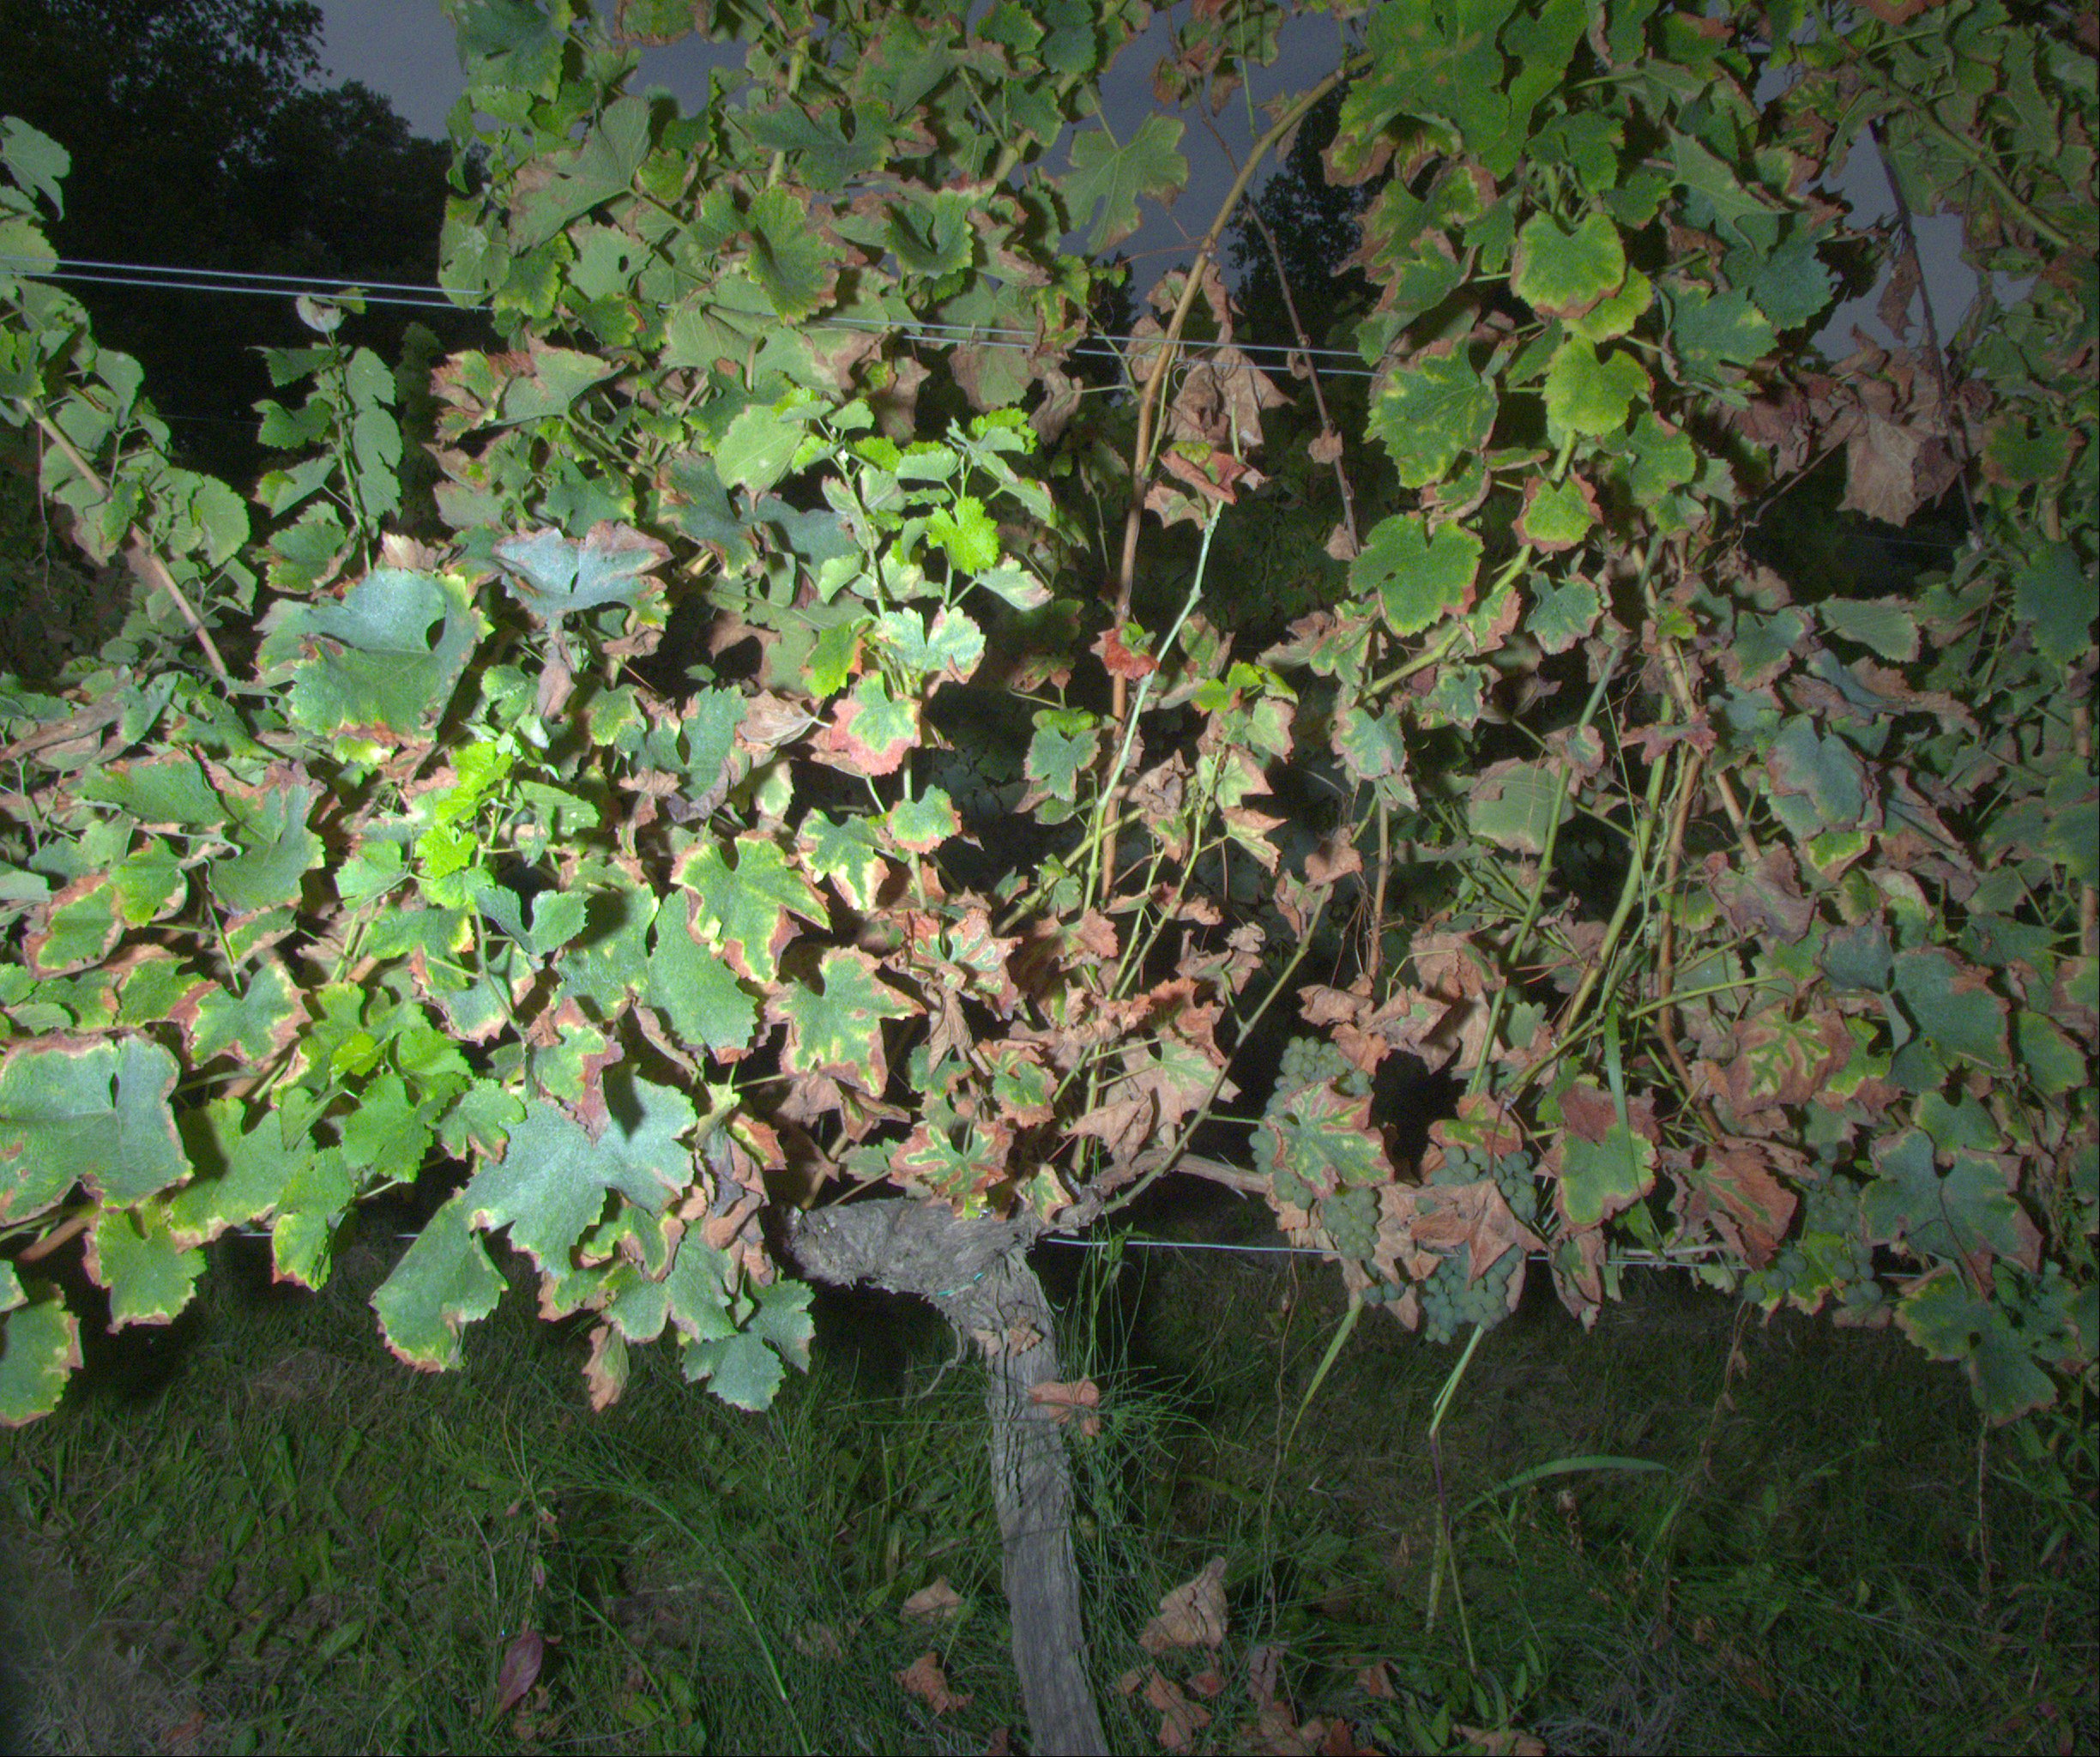
Grape variety: sauvignon-blanc
Disease: esca